Rogers City, Michigan

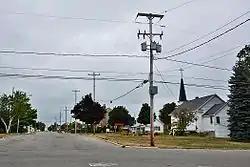
Erie Street

The nearest commercial airports are Alpena County Regional Airport and Cherry Capital Airport (Traverse City)